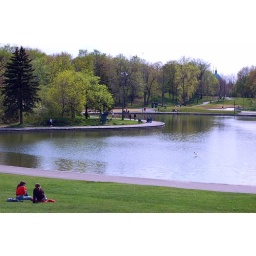
When the sun finally came out on the top of Mont Royal, sitting by the lake became a charming affair.